Robert Morse

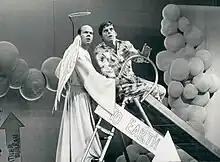
Tim Conway and Morse in "That's Life" in 1968

In 1968, he appeared in the comedy "Where Were You When the Lights Went Out?" opposite Doris Day. That same year, he acted in the television series "That's Life", which attempted to blend the musical genre with a situation comedy centered on newlyweds "Robert" and "Gloria" (played by E. J. Peaker). The series was nominated for the Primetime Emmy Award for Outstanding Variety Series. Additionally, he guest-starred on "The Smothers Brothers Comedy Hour". During this time, he also appeared in episodes of "Night Gallery", "Love, American Style", and "Alias Smith and Jones".